Statue of William the Silent

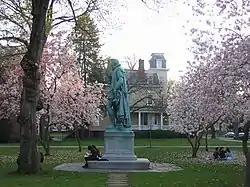
Looking south, William the Silent during the blooming of the cherry trees on the Voorhees Mall

Rutgers students affectionately call the statue "Willie the Silent" and "Still Bill". According to student tradition, the statue is expected to whistle should a virgin happen to walk by, though Rutgers American studies professor and folklorist Angus Kress Gillespie remarked that "over the last 200 years, he hasn't yet whistled". The statue continues to be included in student life at Voorhees Mall is used as the site of student and community events, graduation ceremonies (until 2010), pep rallies for the football team and other athletic teams, Dutch-American festivals, as well as protests including anti-war protests and strike rallies in the 1970s. On the afternoon of October 11, 1976, United States Senator Ted Kennedy of Massachusetts held a campaign rally at Rutgers during the presidential election of 1976. Kennedy addressed a crowd of approximately 1,000 students the Voorhees Mall in front of the statue of William the Silent. Before Kennedy began his speech he "had to quell boos and heckling by some students holding anti-Kennedy signs".